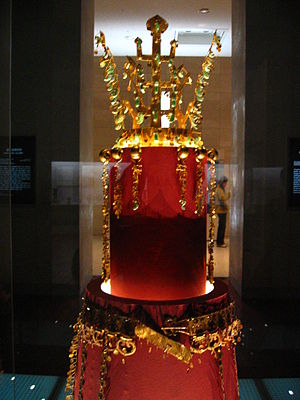
Silla (koreansk stat) / Politik og samfund
En krone fra slutningen af 5. eller tidlig 6. århundredes Silla.
Silla var et af de tre kongeriger i Korea, og en af verdens længste vedvarende dynastier. Selv om det blev grundlagt af kong Park Hyeokgeose, blev dynastiet regeret af Gyeongju Kim klan i det fleste af sin 992-årige historie. Det begyndte som et høvdingedømme i Samhan-forbundet, på et tidspunkt allieret med Kina, men Silla erobrede til sidst de to andre riger, Baekje i 660 og Goguryeo i 668. Derefter omfattede det Forenede Silla eller Sene Silla, som det ofte kaldes, det meste af den koreanske halvø, mens den nordlige del genopstod som Balhae, en efterfølger-stat til Goguryeo. Efter næsten 1000 års styre blev Silla opsplittet i de senere tre kongedømmer, Silla, Hubaekje, og Taebong, mens magten overgik til dets efterfølgerdynasti Goryeo i 935.